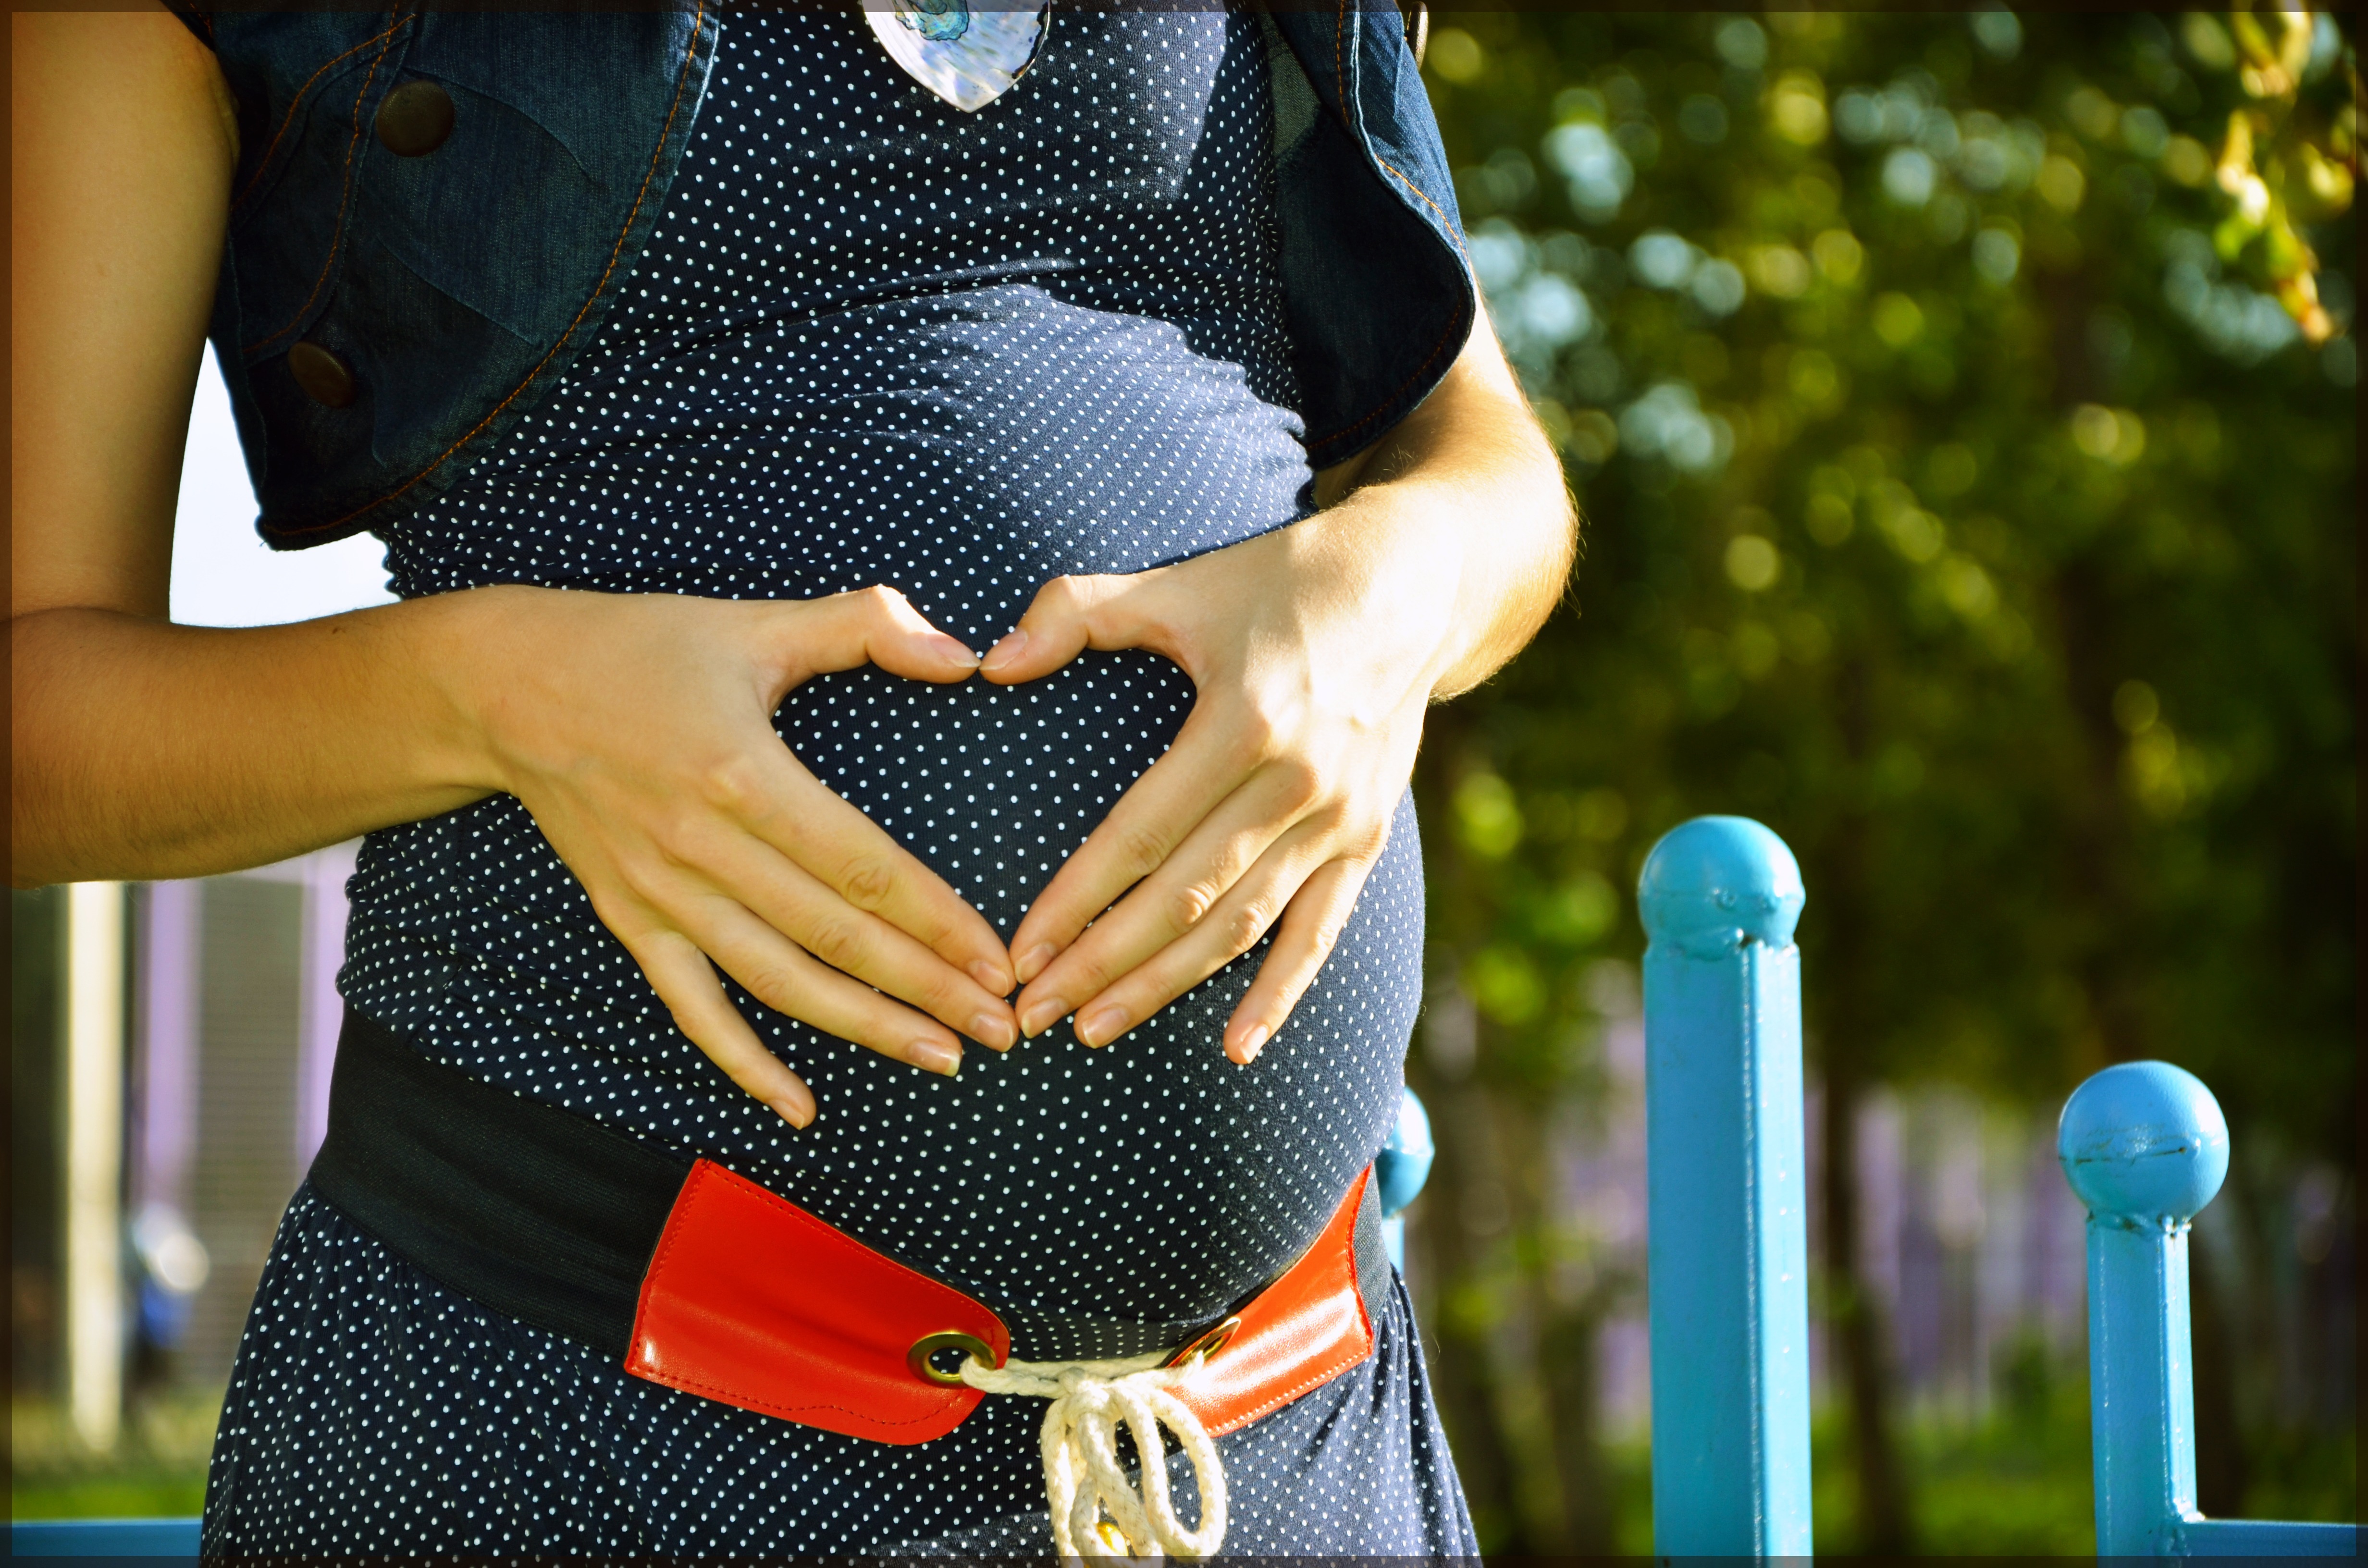
heart, blue, sports, pregnant, tummies, in anticipation of the